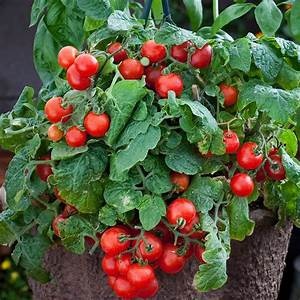
Label: tomato